Artificial photosynthesis

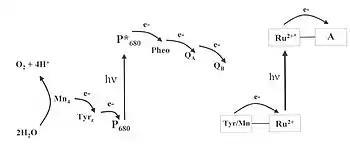
Natural (left) versus artificial photosynthesis (right)

Because of the socio-economic implications, artificial photosynthesis is topical, despite the many challenges. Ideally the only inputs to produce such solar fuels would be water, carbon dioxide, and sunlight. The only by-product would be oxygen, by using direct processes.